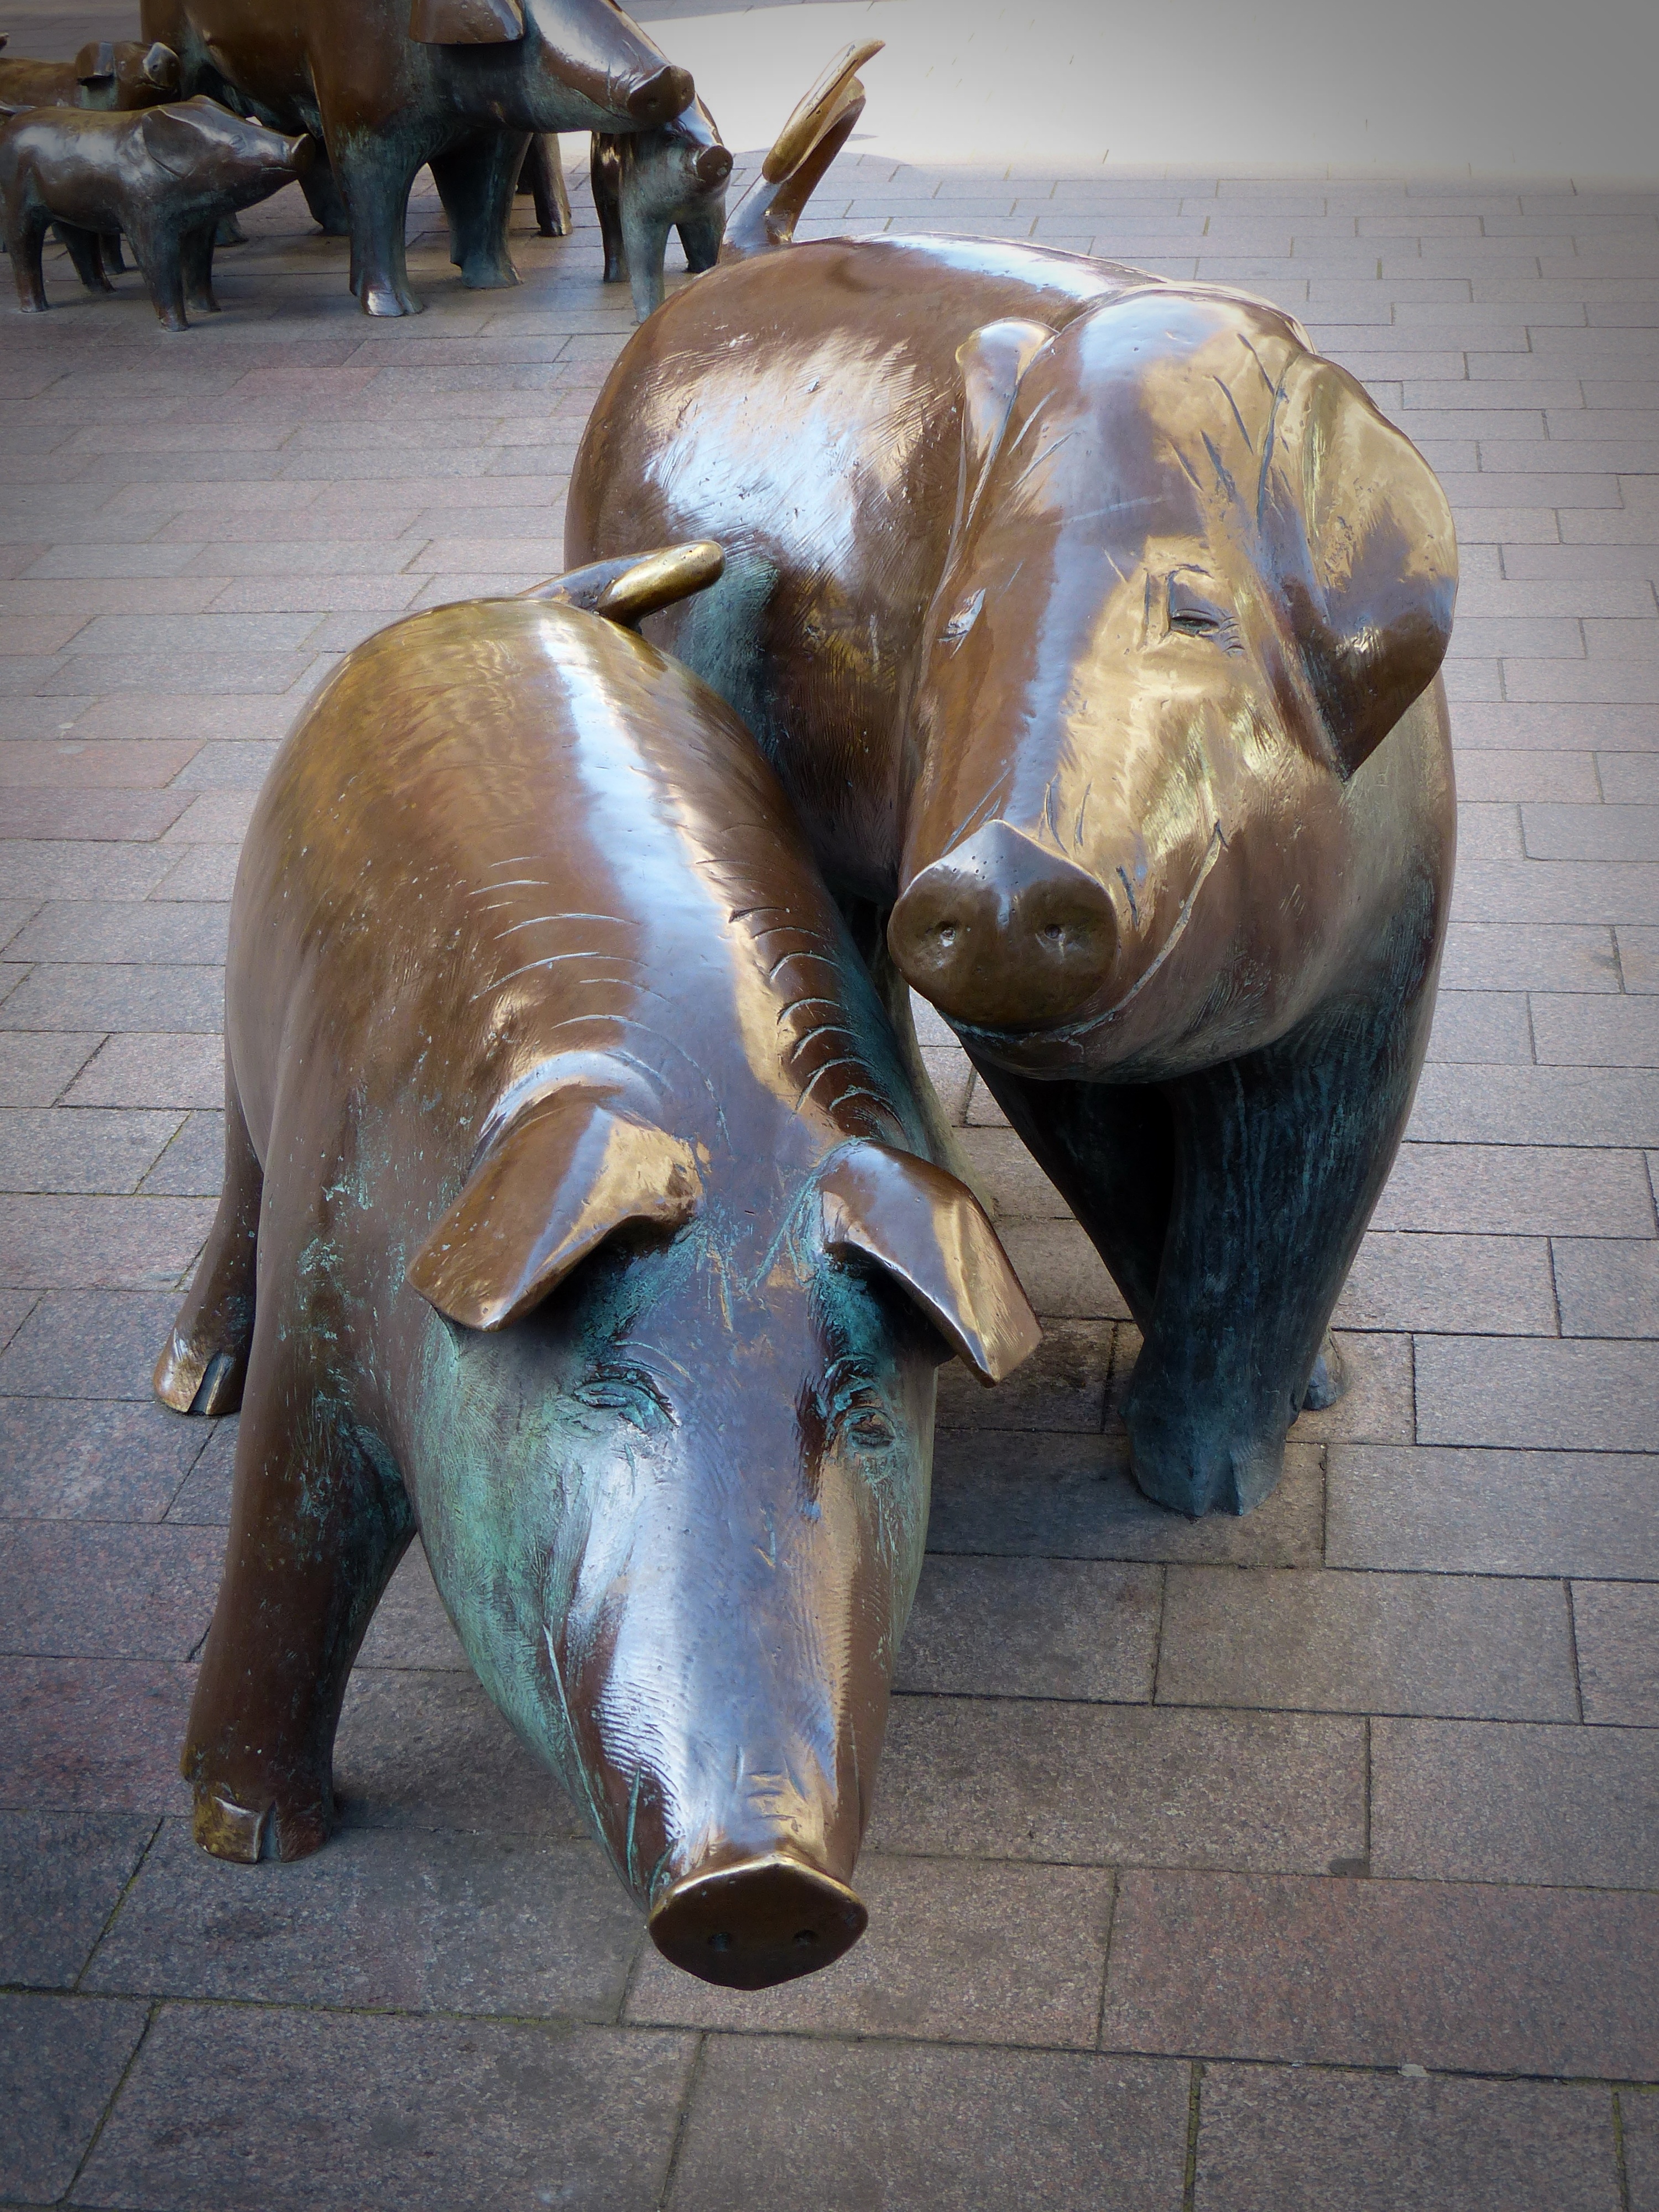
wood, monument, statue, horn, mammal, sculpture, art, head, pigs, bronze, carving, cattle like mammal